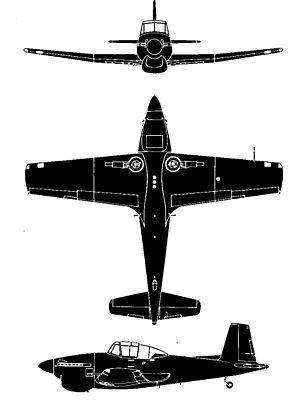
Le Boulton Paul Balliol est un avion d'entraînement britannique de l'immédiat après-guerre ayant volé au sein de la Royal Air Force. Il a connu une version navalisée désignée Sea Balliol ayant servi au sein de la Fleet Air Arm. Il est également connu comme le premier avion au monde à avoir volé grâce à un unique turbopropulseur.